Kara Odom Walker

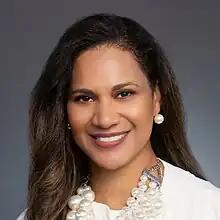
Walker at TANF Awards of Excellence in 2018

Kara Odom Walker, MD, MPH, MSHS is a health policy leader and serves as the Chief Population Health Officer at Nemours Alfred I. duPont Hospital for Children, where she leads all aspects of population health strategy, research, innovation and implementation. Her scope of responsibility includes the advancement of the overall health and well-being of children, both broadly and among the populations served by Nemours Children's. Dr. Walker is a board-certified, practicing family physician.